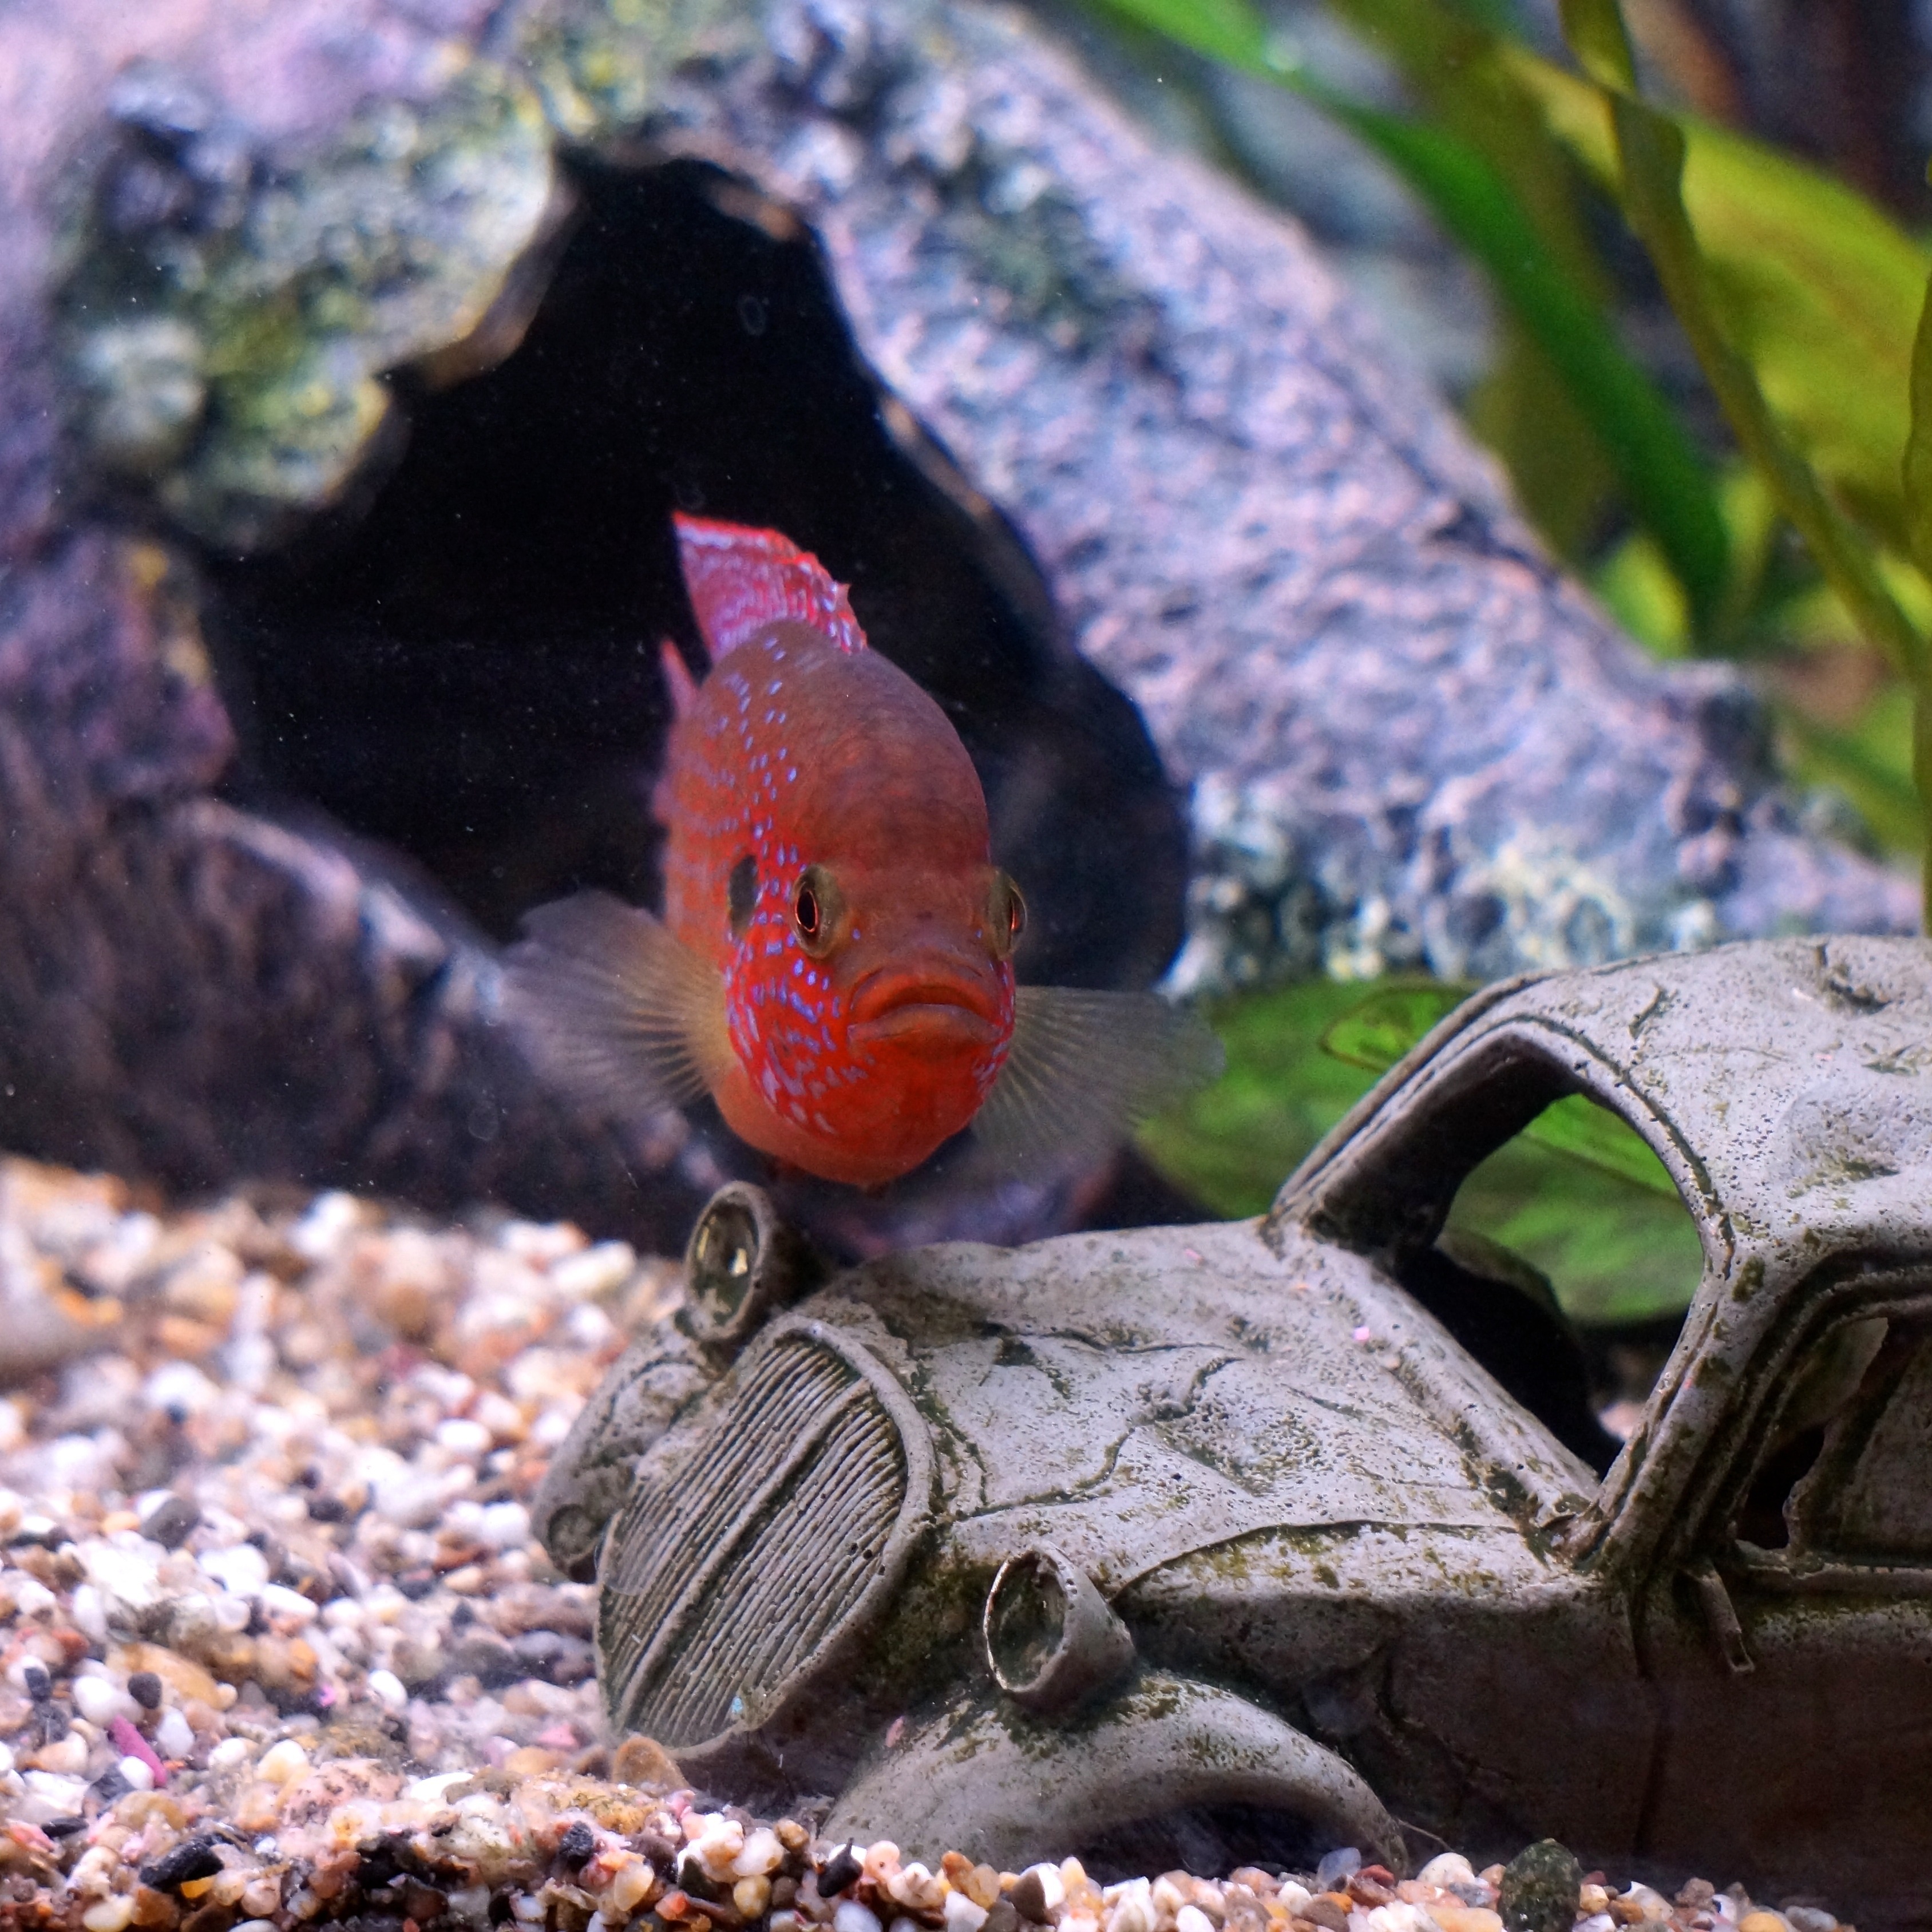
wildlife, fish, fauna, aquarium, aquarium fish, rusotimanttiahven, red diamond perch, hemichromis lifalili